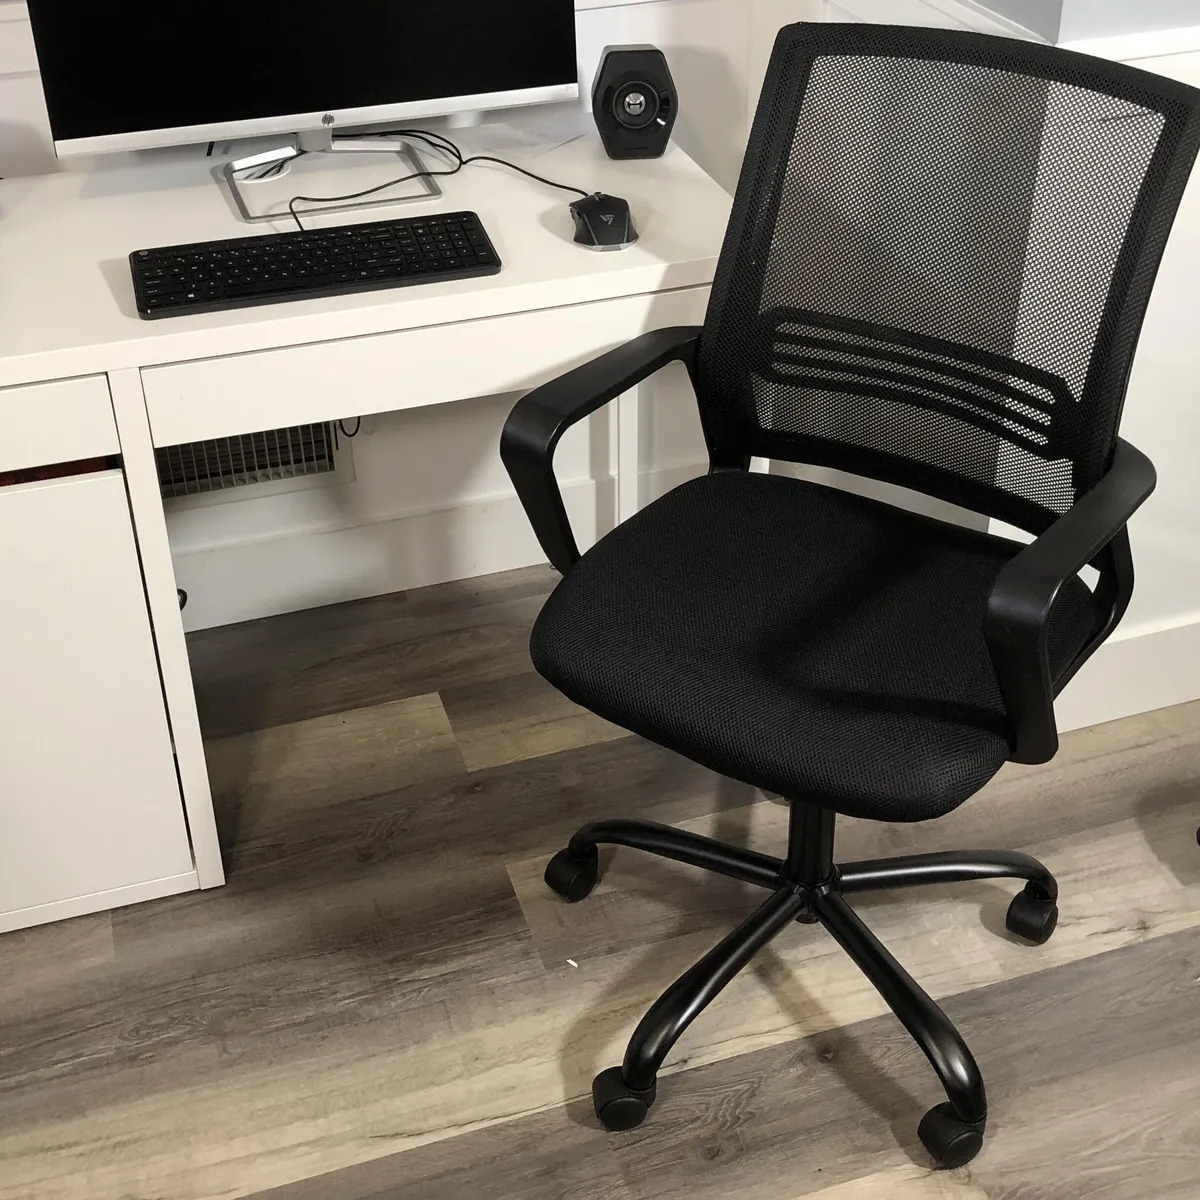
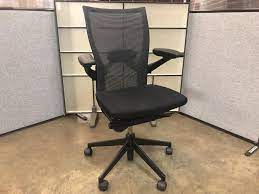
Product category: items_chair
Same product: no